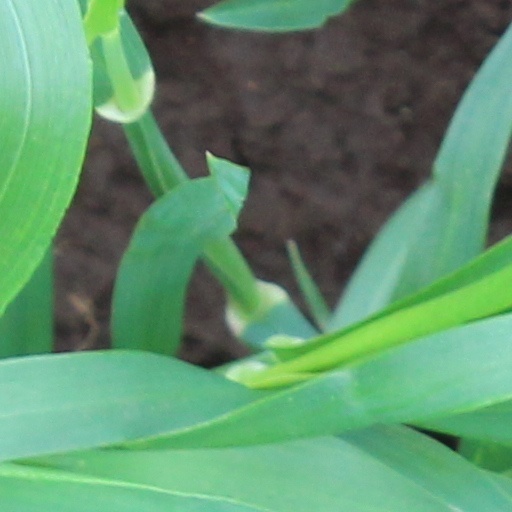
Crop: wheat